Axel Bohman House

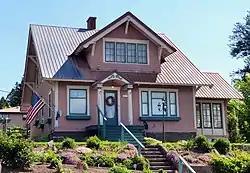

The Axel Bohman House, at 116 N. Main St. in Troy, Idaho, was built in 1914. It was the home of one of three brothers who immigrated from Sweden.